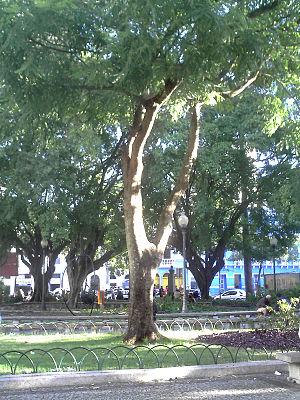
Le Brésil colonial correspond à l'histoire du Brésil couvrant la période allant de 1500, année de l'arrivée des Portugais sur ce territoire, à 1815.